Nickelodeon Studios

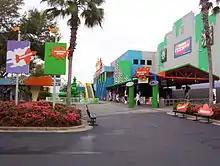
Entrance and queue area, 2004

Universal Studios Florida trailed Walt Disney World in attendance at the end of 1994, with Universal hosting 7.7 million guests that year compared with Disney's 28.9 million. To stay competitive, Universal broke ground on Islands of Adventure in 1995, recommitting itself primarily as a theme park with the $2 billion expansion. Universal by then saw the production studio aspect of the park as secondary to its thrill rides, shortening their marketing slogan from "See the Stars. Ride the Movies" to "Ride the Movies". The number of new productions began decreasing not only at Nickelodeon Studios, but at Universal Studios Florida proper and the competing Disney-MGM Studios.